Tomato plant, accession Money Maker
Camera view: tilt-top (135 deg); turntable rotation: 330 degrees
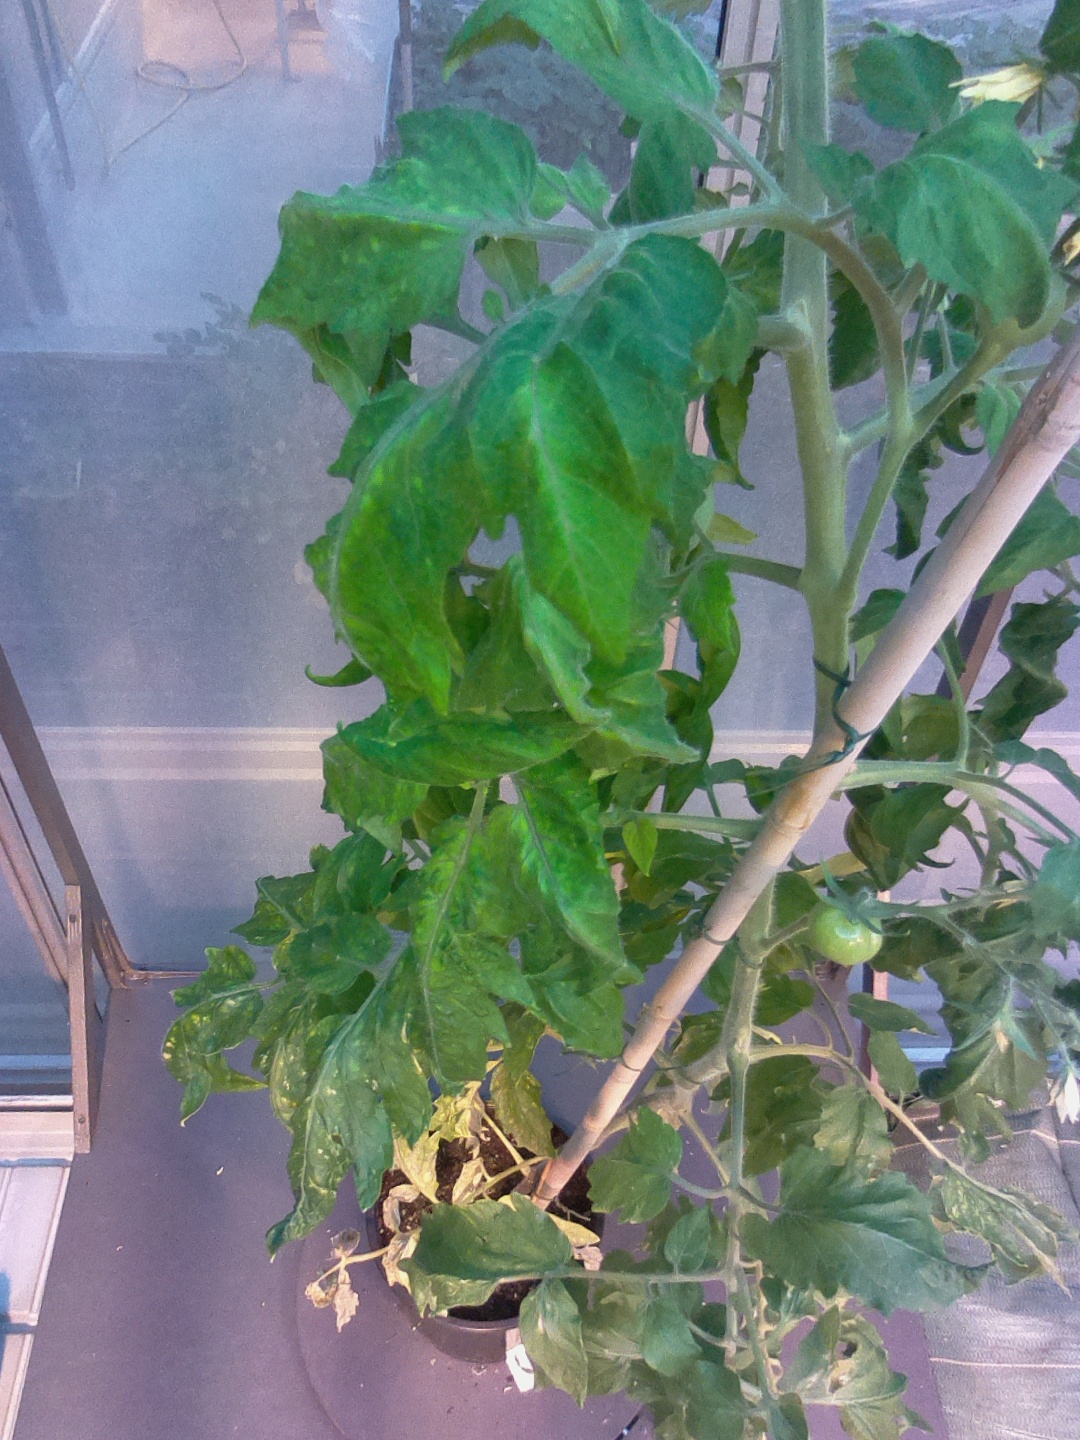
BBCH growth stage 72: 20%-30% of final fruit size